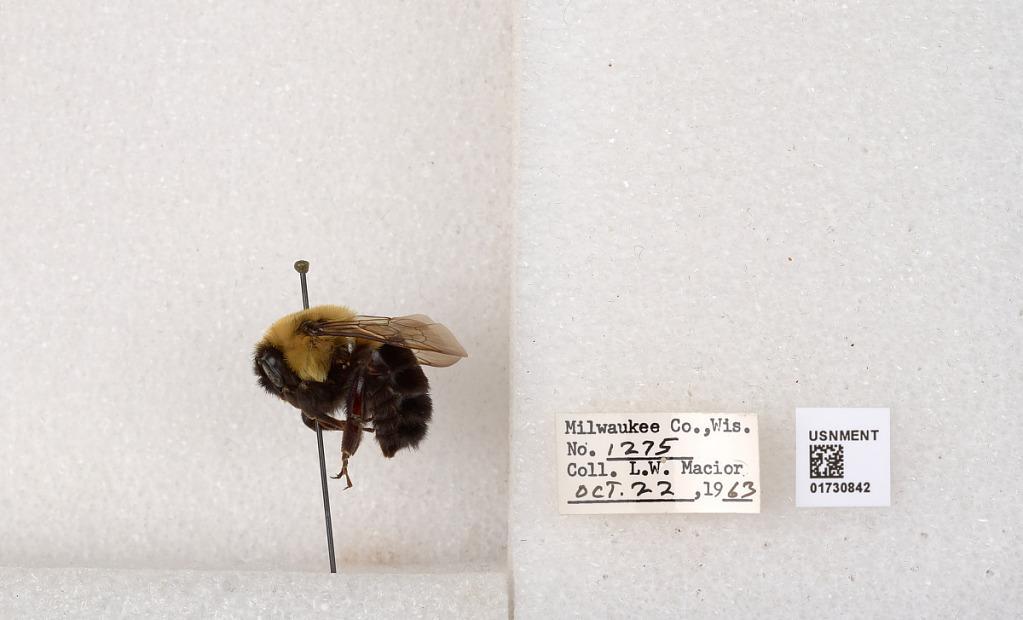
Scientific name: Bombus impatiens Cresson
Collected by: L. Macior
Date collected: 1963-10-22
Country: United States
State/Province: Wisconsin
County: Milwaukee
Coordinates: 43.0217, -87.9291